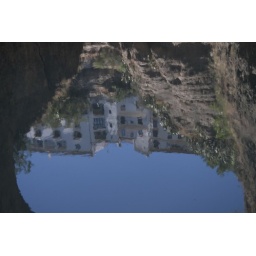
...of the street above. Taken from down by the water upstream of the Bridge